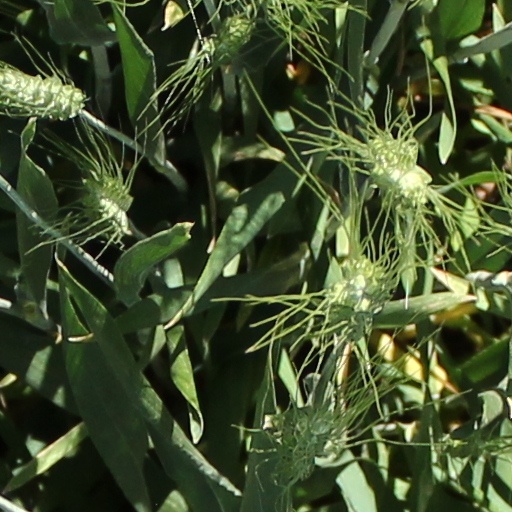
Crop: wheat